Tynaarlo

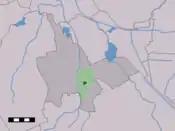
The village of Tynaarlo (dark green), statistical district (light green) in the municipality (dark grey)

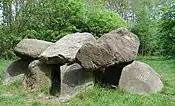
Dolmen D6 near the village of Tynaarlo

The village of Tynaarlo is a part of the municipality and lies about north of Assen. It is situated between the three largest villages of the municipality: Zuidlaren, Eelde and Vries. Tynaarlo is located close to the motorway A28, which is a connection to the south and the west of the country.